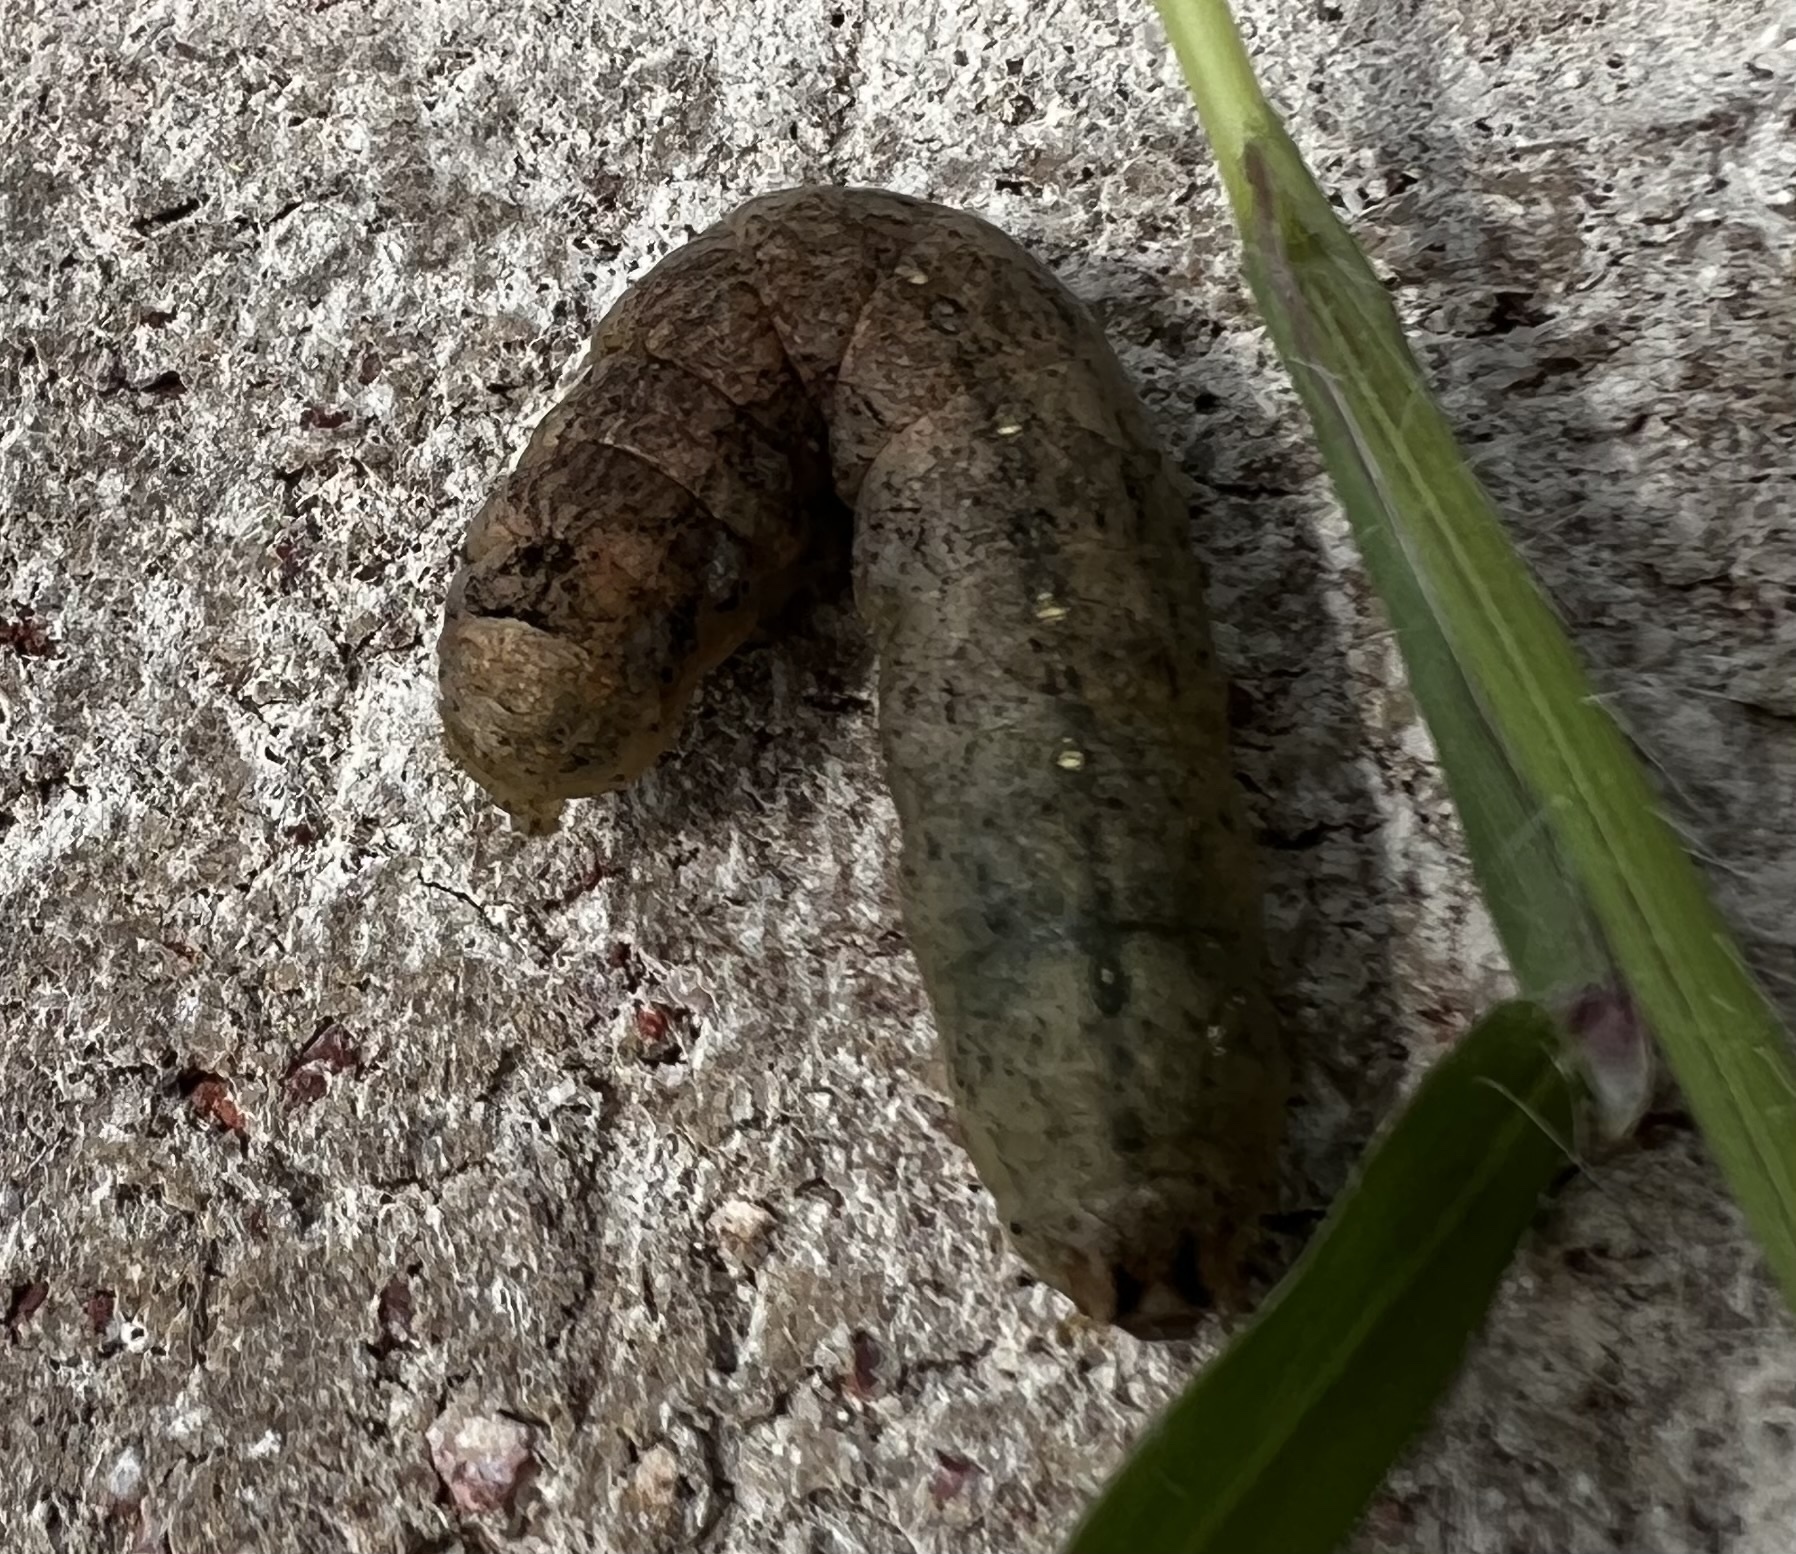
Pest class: cutworms